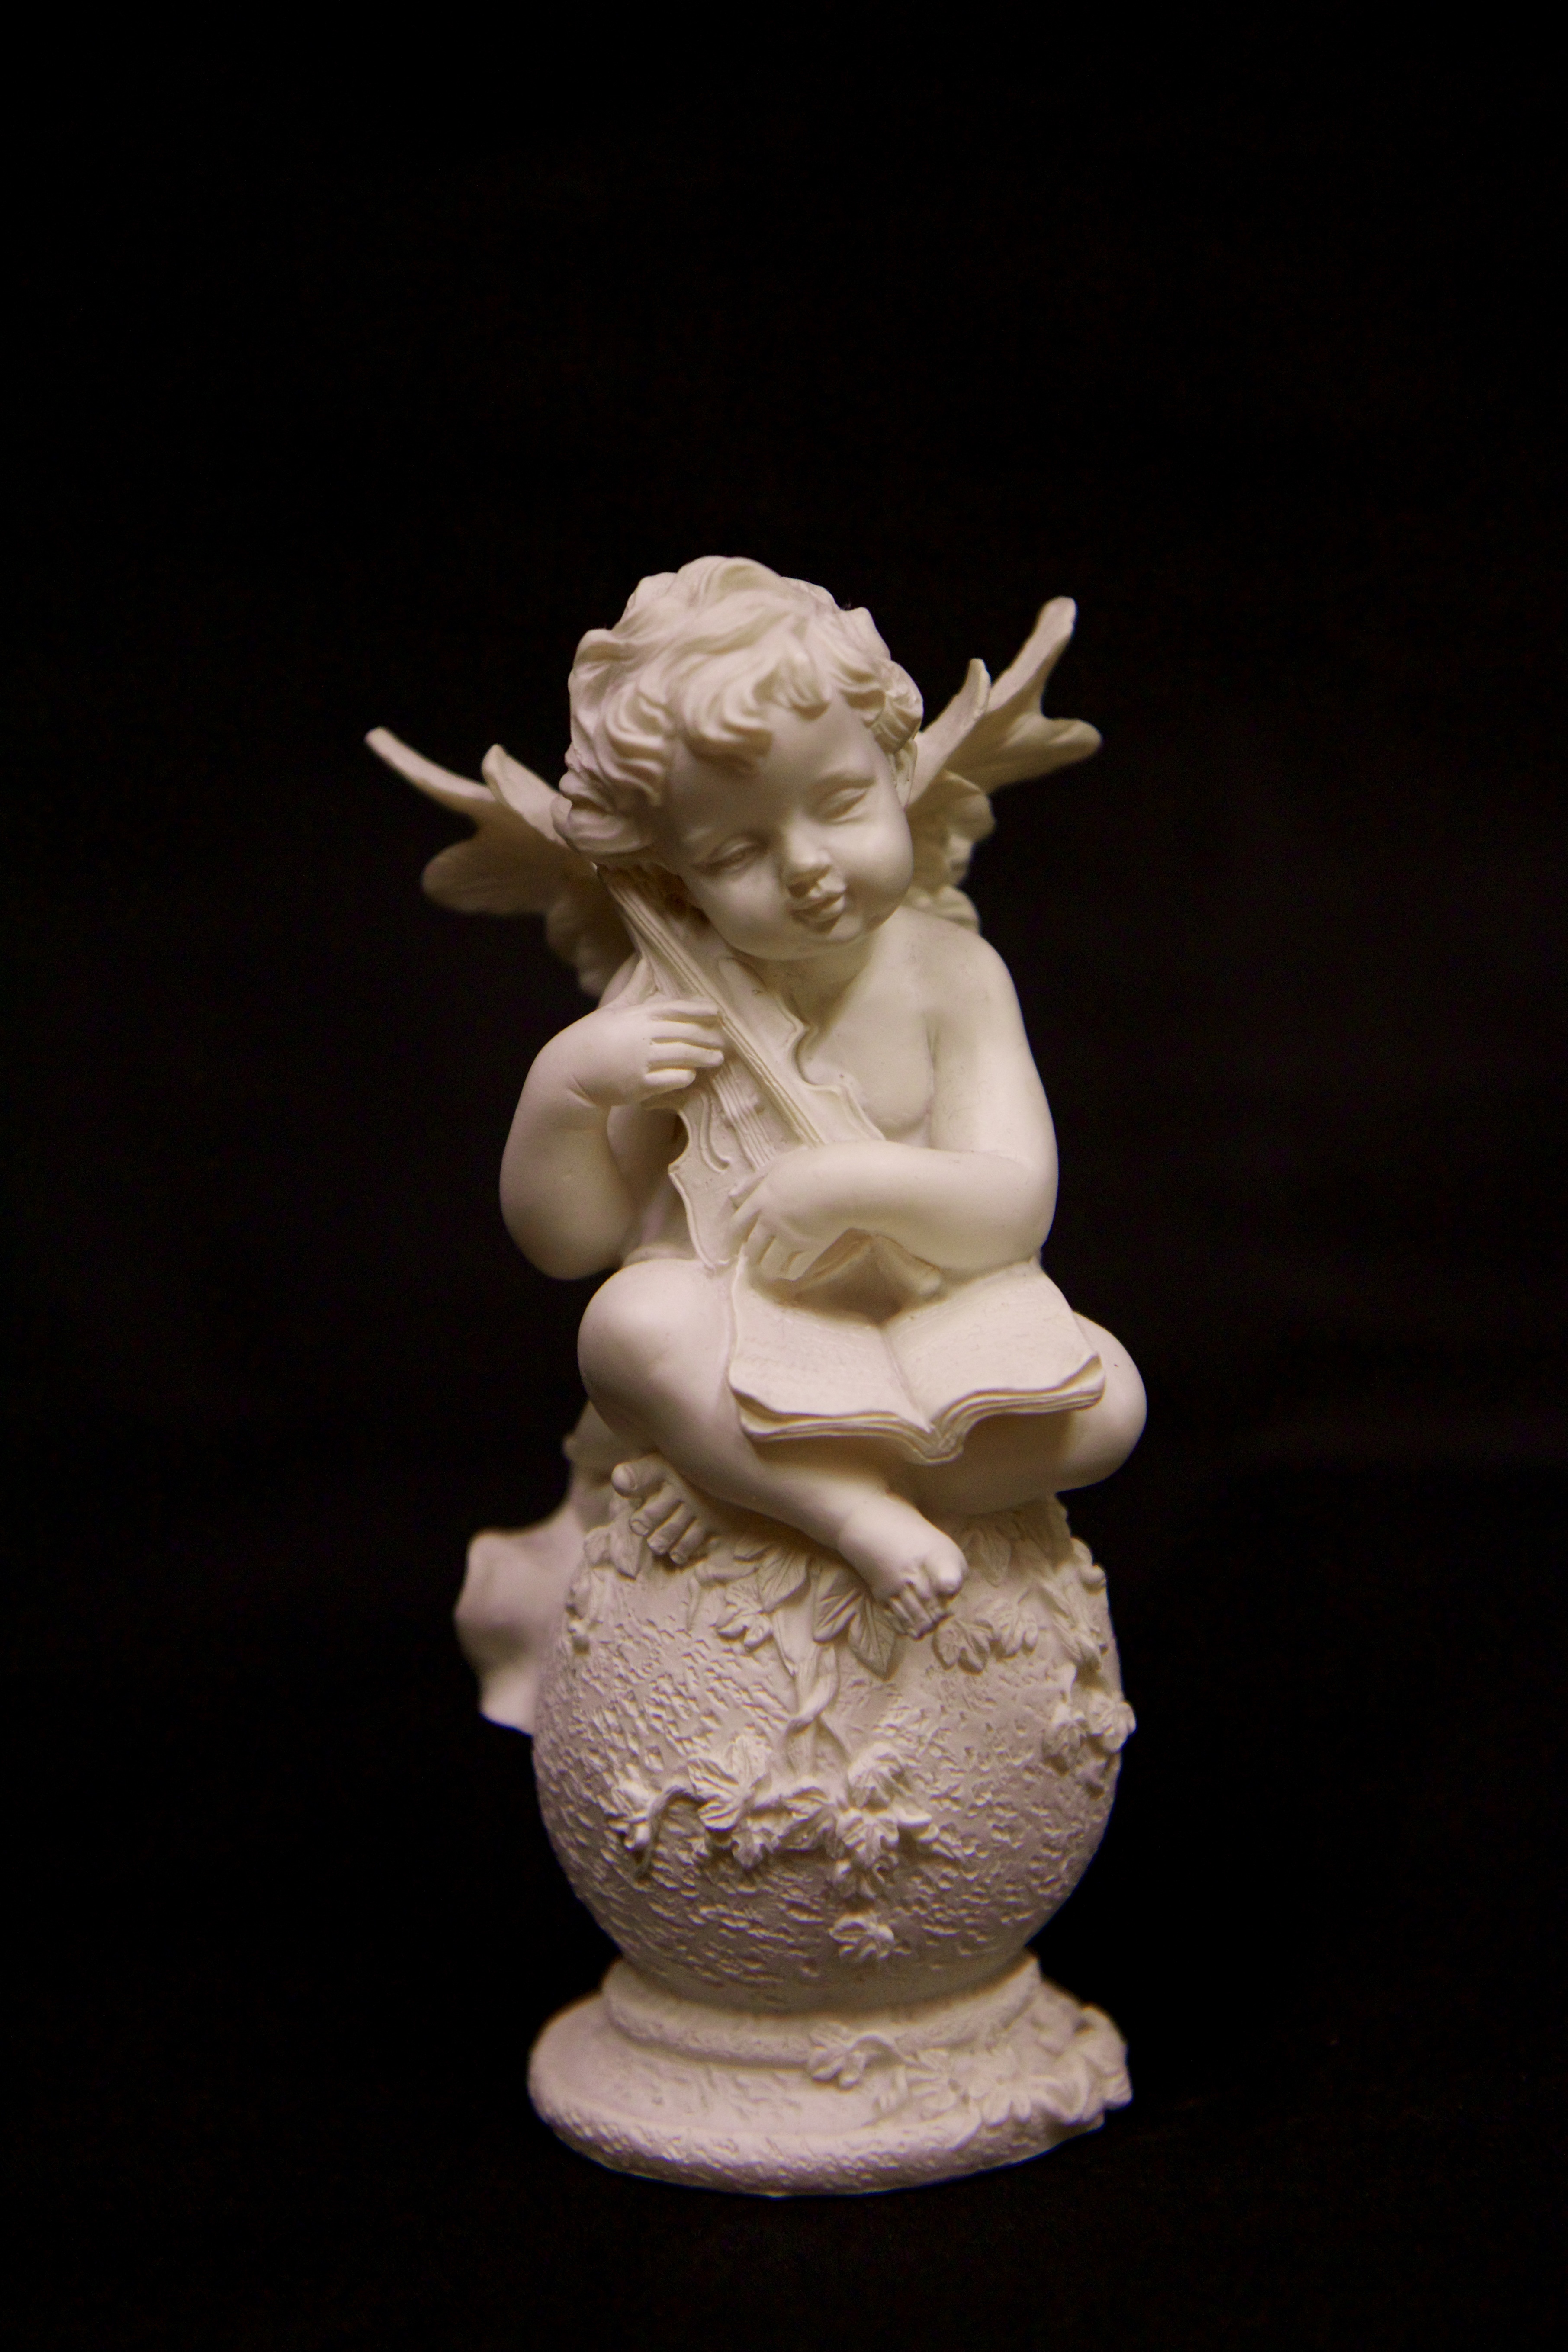
monument, statue, ceramic, toy, material, sculpture, angel, art, figure, figurine, carving, ancient history